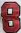
Number: 8